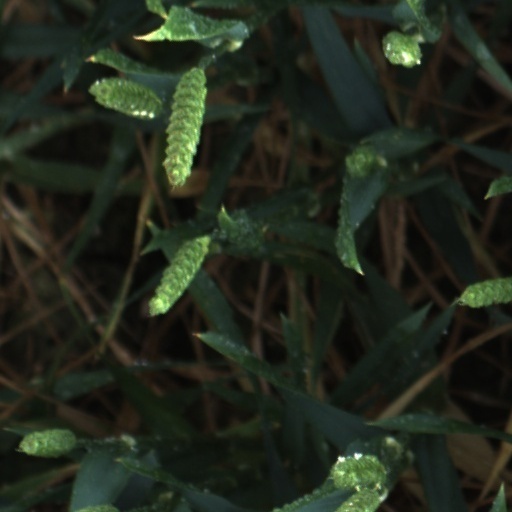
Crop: wheat